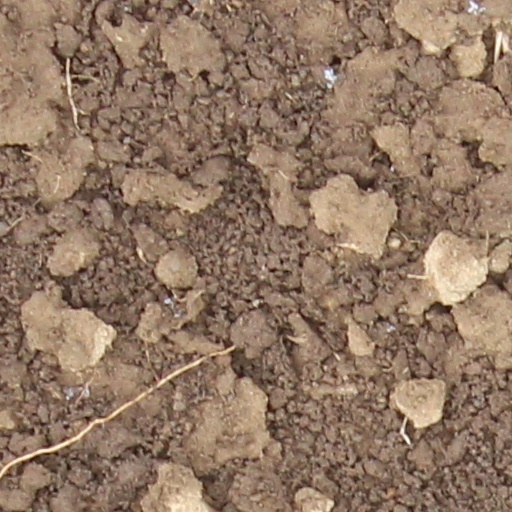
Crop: wheat